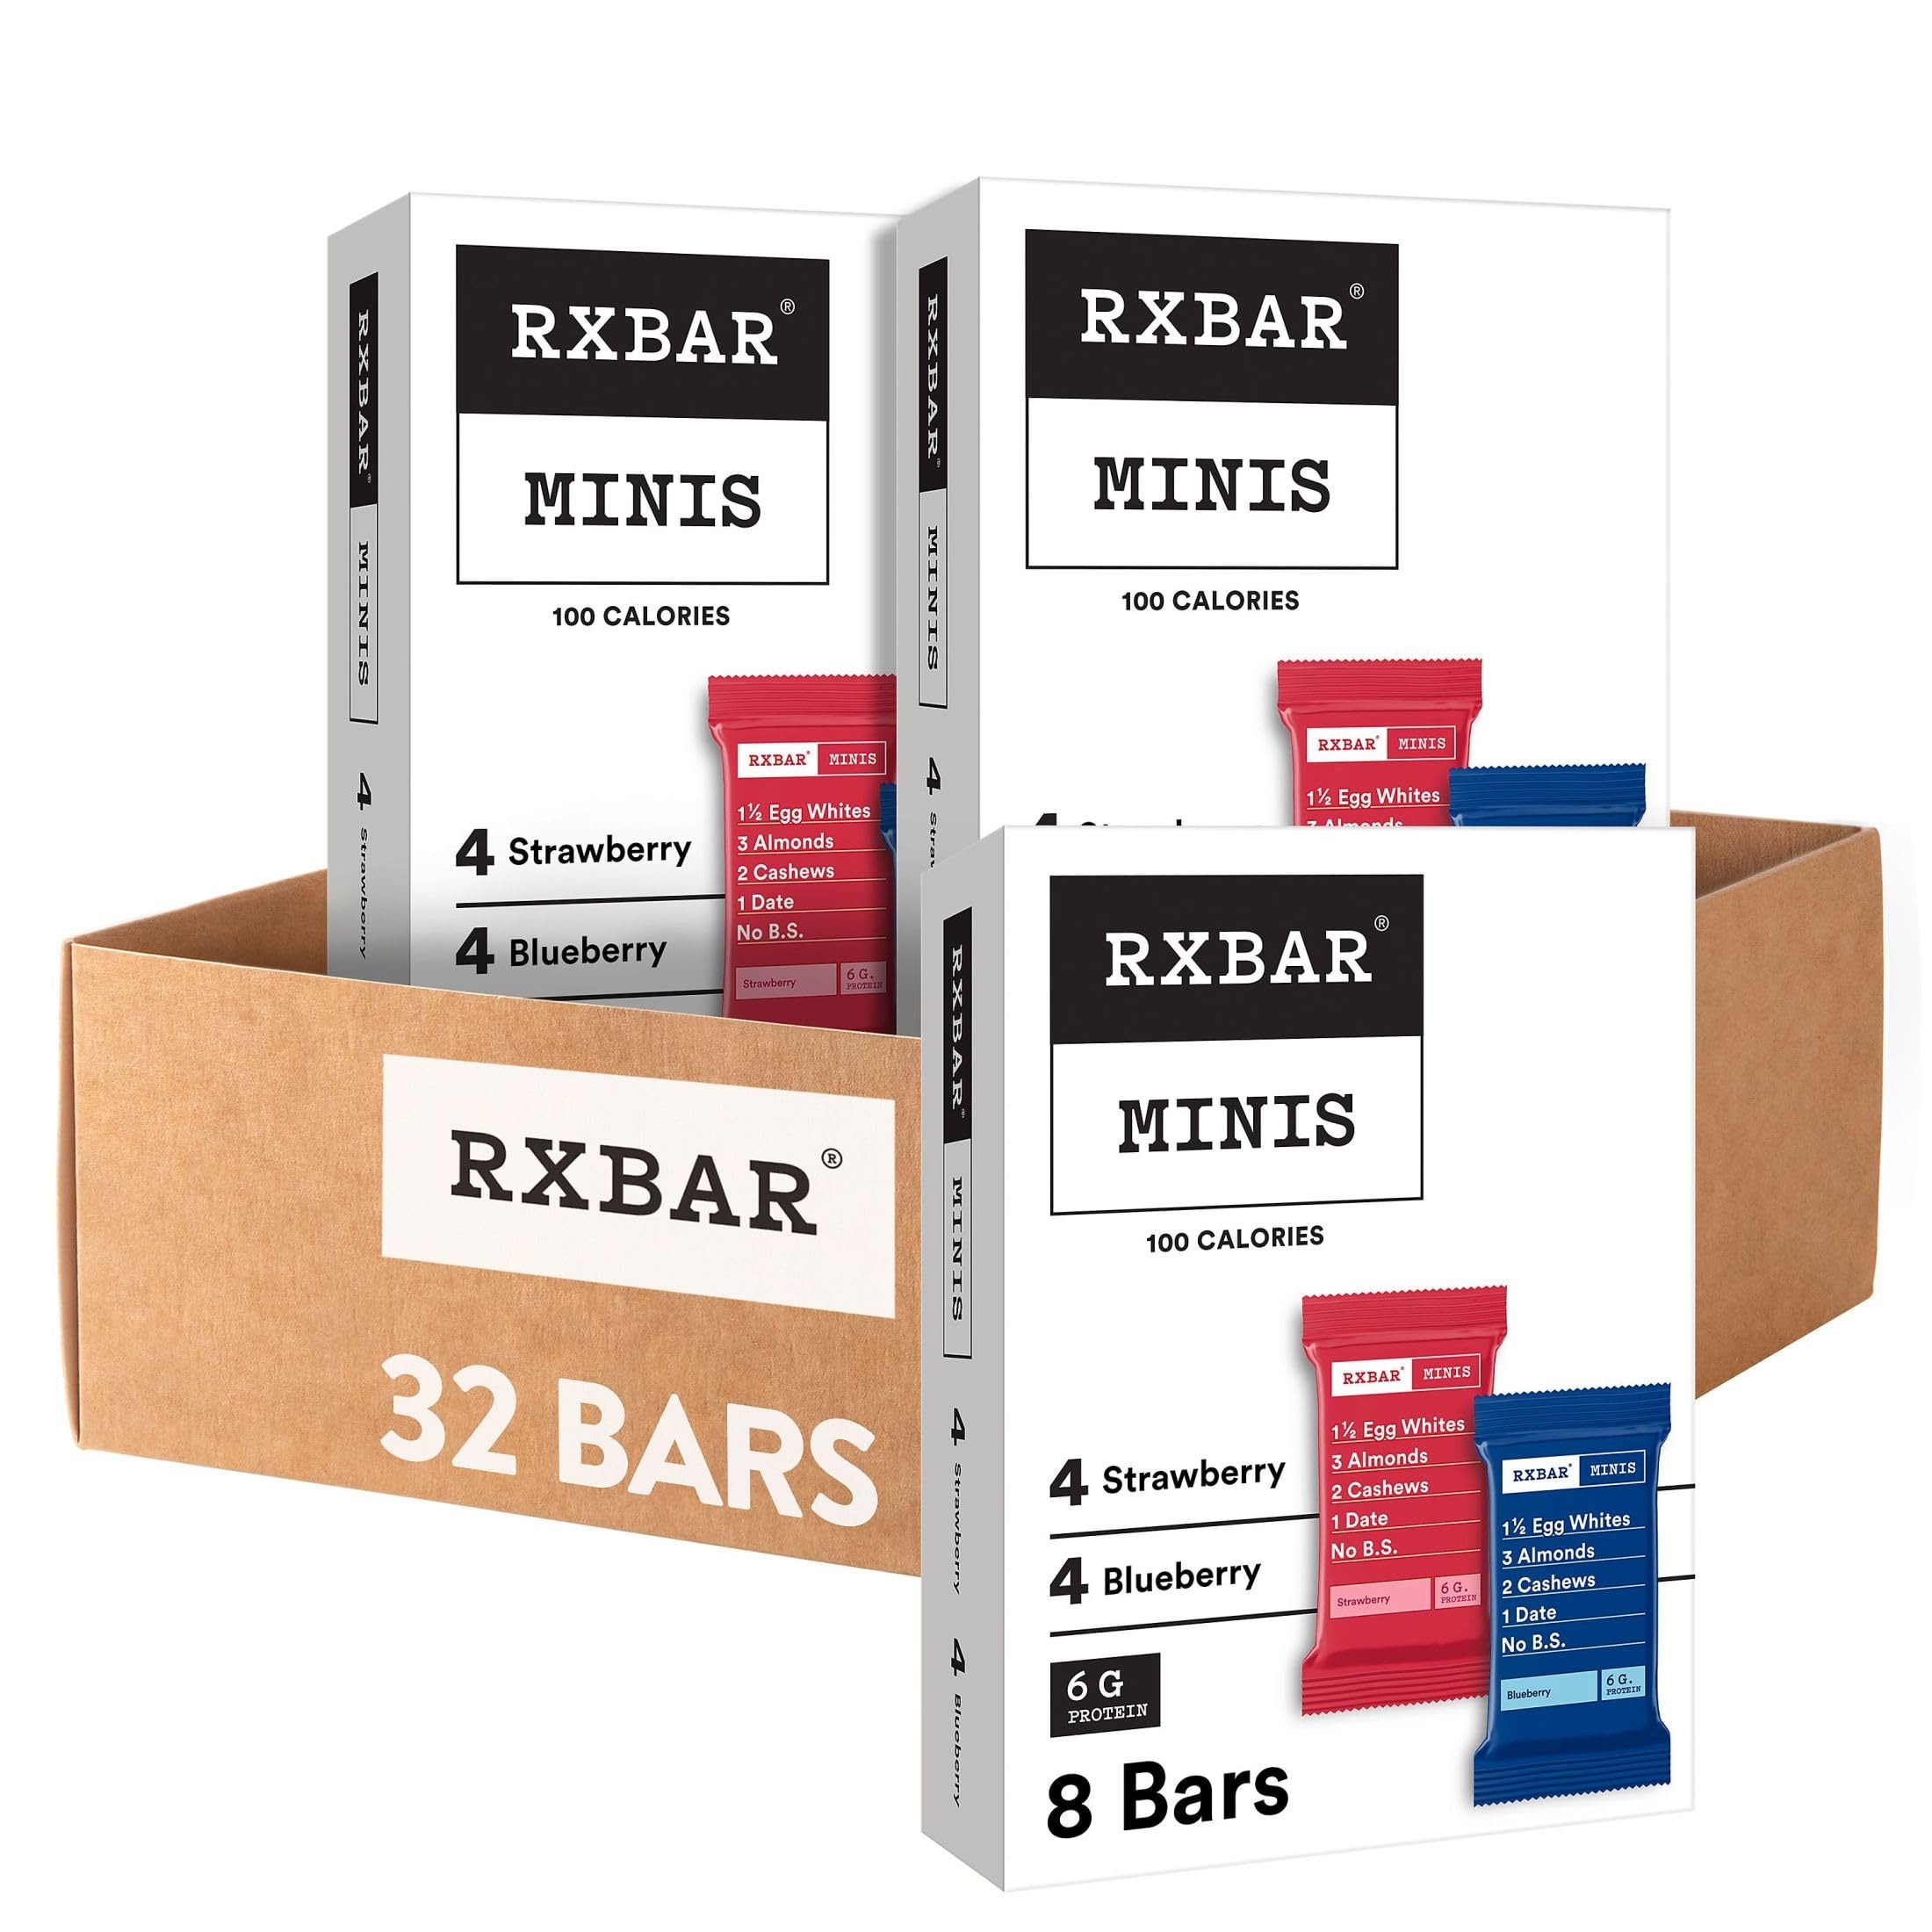
Item Name: RXBAR Minis Protein Bars, 6g Protein, Gluten Free Snacks, Variety Pack (4 Boxes, 32 Count)
Bullet Point 1: Mini protein bars made with simple, real food ingredients; Includes Strawberry and Blueberry RXBAR Minis Protein Bars
Bullet Point 2: Enjoy a feel-good protein bar snack made with real ingredients for great flavor
Bullet Point 3: Contains 6g of protein (10% daily value); gluten-free; Kosher Pareve; Contains egg, almond, and cashew ingredients
Bullet Point 4: Protein snacks are great for the office, before or after your workout, or as a wholesome treat to enjoy with a cup of coffee or tea
Bullet Point 5: Includes one, 1.831lb variety-pack case containing 32 RXBAR Minis Protein Bars
Value: 29.3479
Unit: Ounce

Price: 11.19